Cathleen ni Houlihan

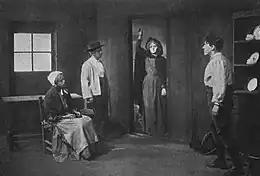
Scene from a 1912 production

The play is set in Killala in 1798. The Gillane family are discussing the upcoming marriage between their son Michael and his fiancée Delia. Peter and Bridget are concerned with obtaining Delia's dowry. They hear cheering outside but are unconcerned with its cause. Michael enters and tells his parents that he has visited the priest to arrange the wedding ceremony for the following day. He gives the dowry to his parents. The family is visited by a mysterious old woman. She tells them that her "four beautiful green fields" have been stolen from her. She sings about patriots who have died for Ireland and reveals herself as Cathleen Ni Houlihan. She tells them that many men have died for her and that more must make sacrifices in order to help her regain her fields and banish the strangers who stole them. Neighbours enter the house and Patrick tells his family that the French ships have landed at Killala bay. The 1798 Rebellion is taking place. Michael is enchanted by Cathleen's words and vows to join the French army, abandoning his parents and his fiancée despite their pleas. Cathleen leaves, saying that "They shall be speaking for ever, / The people shall hear them forever." Peter asks his son Patrick if he saw an old woman leaving, but Patrick tells him that he saw a young girl who had "the walk of a queen."